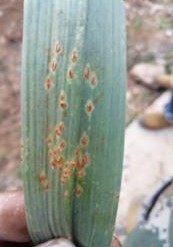
Plant: Garlic
Disease: garlic rust